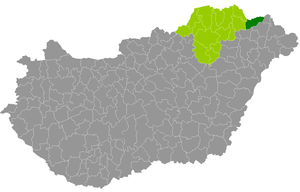
Le district de Cigánd est un des 16 districts du comitat de Borsod-Abaúj-Zemplén en Hongrie. Créé en 2013, il compte 16 294 habitants et rassemble 15 localités : 14 communes et une seule ville, Cigánd, son chef-lieu.